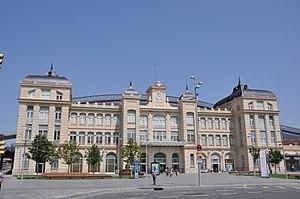
La gare de Lérida Pyrénées est une gare ferroviaire espagnole appartenant à ADIF située à Lérida, en Catalogne. C'est un important centre de communication entre l'intérieur de la péninsule ibérique, les grandes villes du corridor méditerranéen et la frontière française. La gare est composée de deux bâtiments : l'ancien bâtiment voyageurs et l'annexe construite lors de l'arrivée du train à grande vitesse à Lérida.